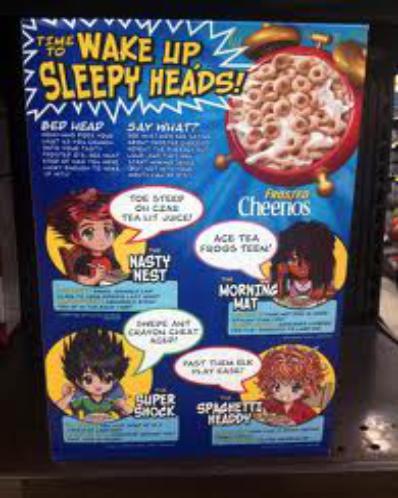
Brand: Frosted Cheerios
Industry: Food